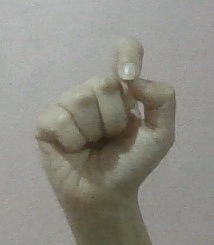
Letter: fa